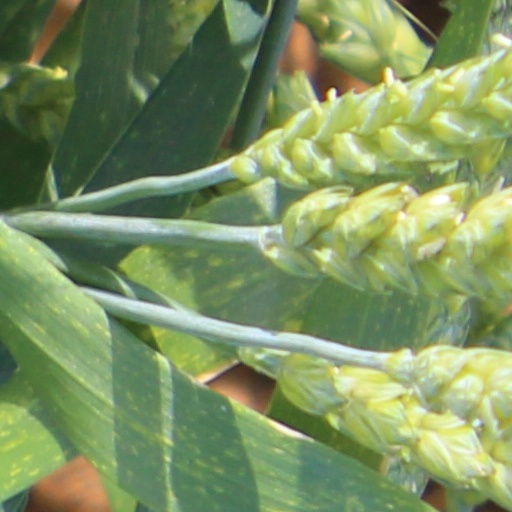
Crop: wheat